Energy law

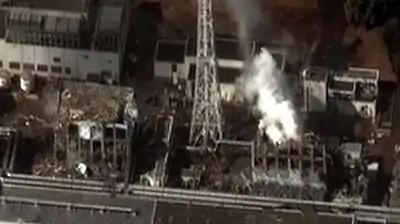
The 2011 Fukushima Daiichi nuclear disaster, the world's worst nuclear accident since 1986, displaced 50,000 households after radiation leaked into the air, soil and sea. Radiation checks led to bans of some shipments of vegetables and fish.

Prior to the earthquake and tsunami of March 2011, and the nuclear disasters that resulted from it, Japan generated 30% of its electrical power from nuclear reactors and planned to increase that share to 40%.